55th Airlift Flight

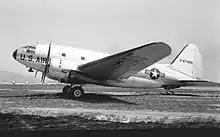
C-46D as flown by the squadron

The same day it was inactivated, the squadron returned to the reserve in Pennsylvania where it replaced the 457th Troop Carrier Squadron, which had been activated at Greater Pittsburgh Airport the previous month when the reserve began to receive aircraft to replace the ones that had been transferred to the regular air force when the reserves were mobilized. The squadron trained as an airlift unit with C-46 Commandos until about 1954, then with Fairchild C-119 Flying Boxcars. Cuts in the budget in 1957 led to inactivation of three troop carrier wings, including the 375th and its component squadrons. On 16 November, the squadron was inactivated, as all the remaining resources of the 375th Wing were compressed into a single squadron, the 758th Troop Carrier Squadron, which was activated at Pittsburgh the same day.